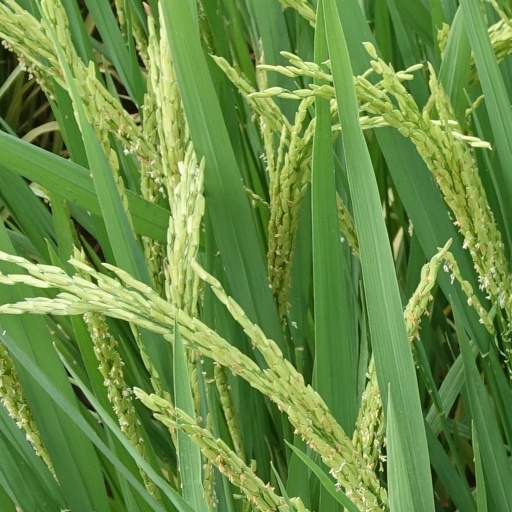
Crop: rice